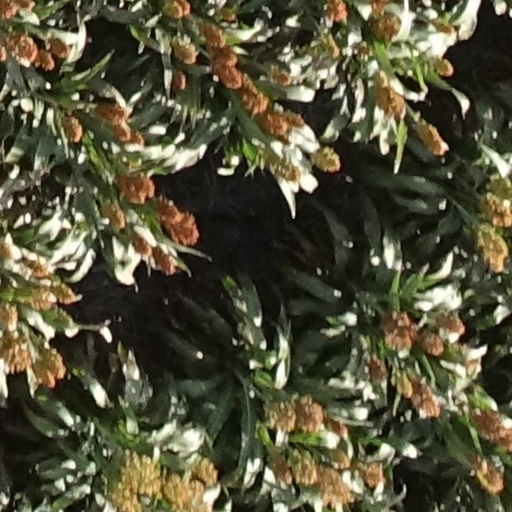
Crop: sorghum